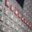
Label: keyboard